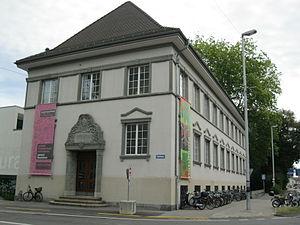
Cette liste présente les biens culturels d'importance nationale dans le canton d'Argovie. Cette liste correspond à l'édition 2009 de l'Inventaire Suisse des biens culturels d'importance nationale pour le canton d'Argovie. Il est trié par commune et inclus : 175 bâtiments séparés, 11 collections et 56 sites archéologiques.